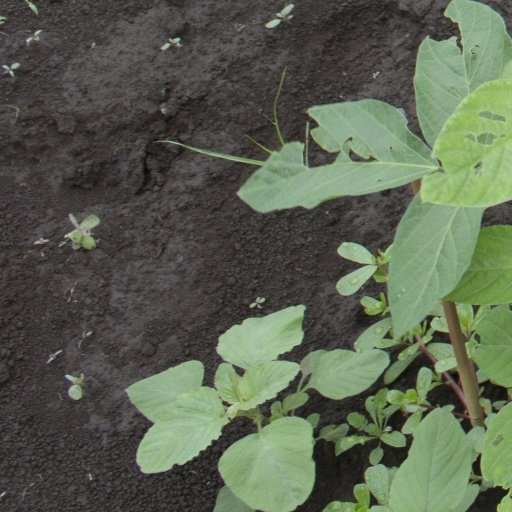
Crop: soybean